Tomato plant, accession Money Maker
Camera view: vertical (180 deg); turntable rotation: 270 degrees
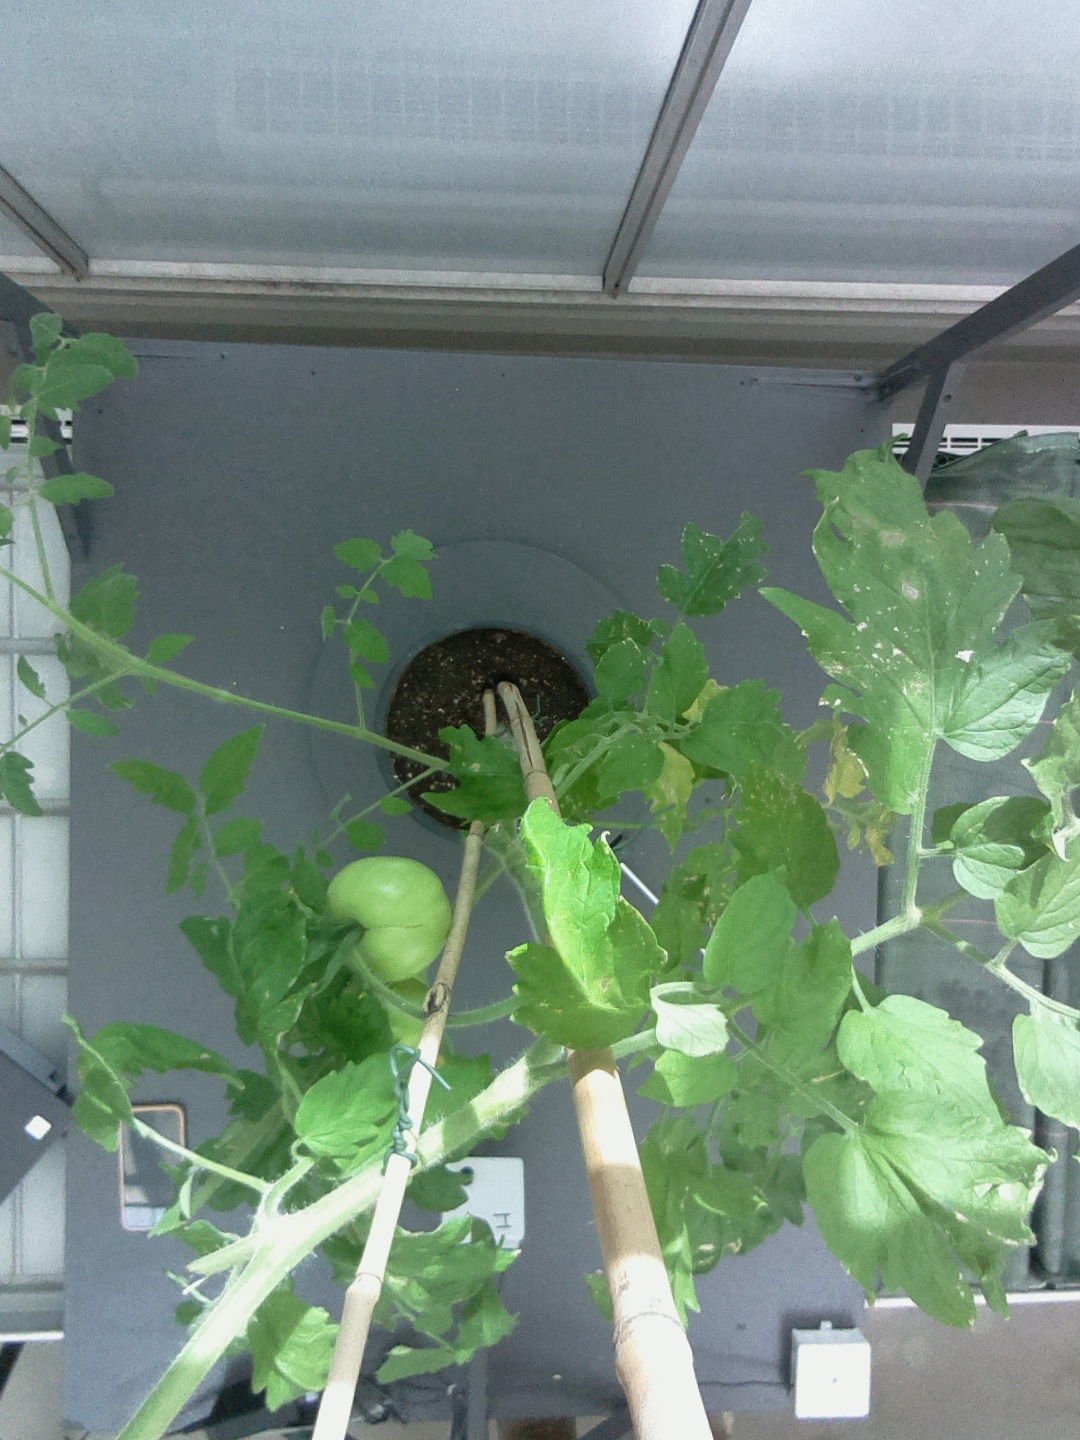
BBCH growth stage 79: 90% -100% of final fruit size